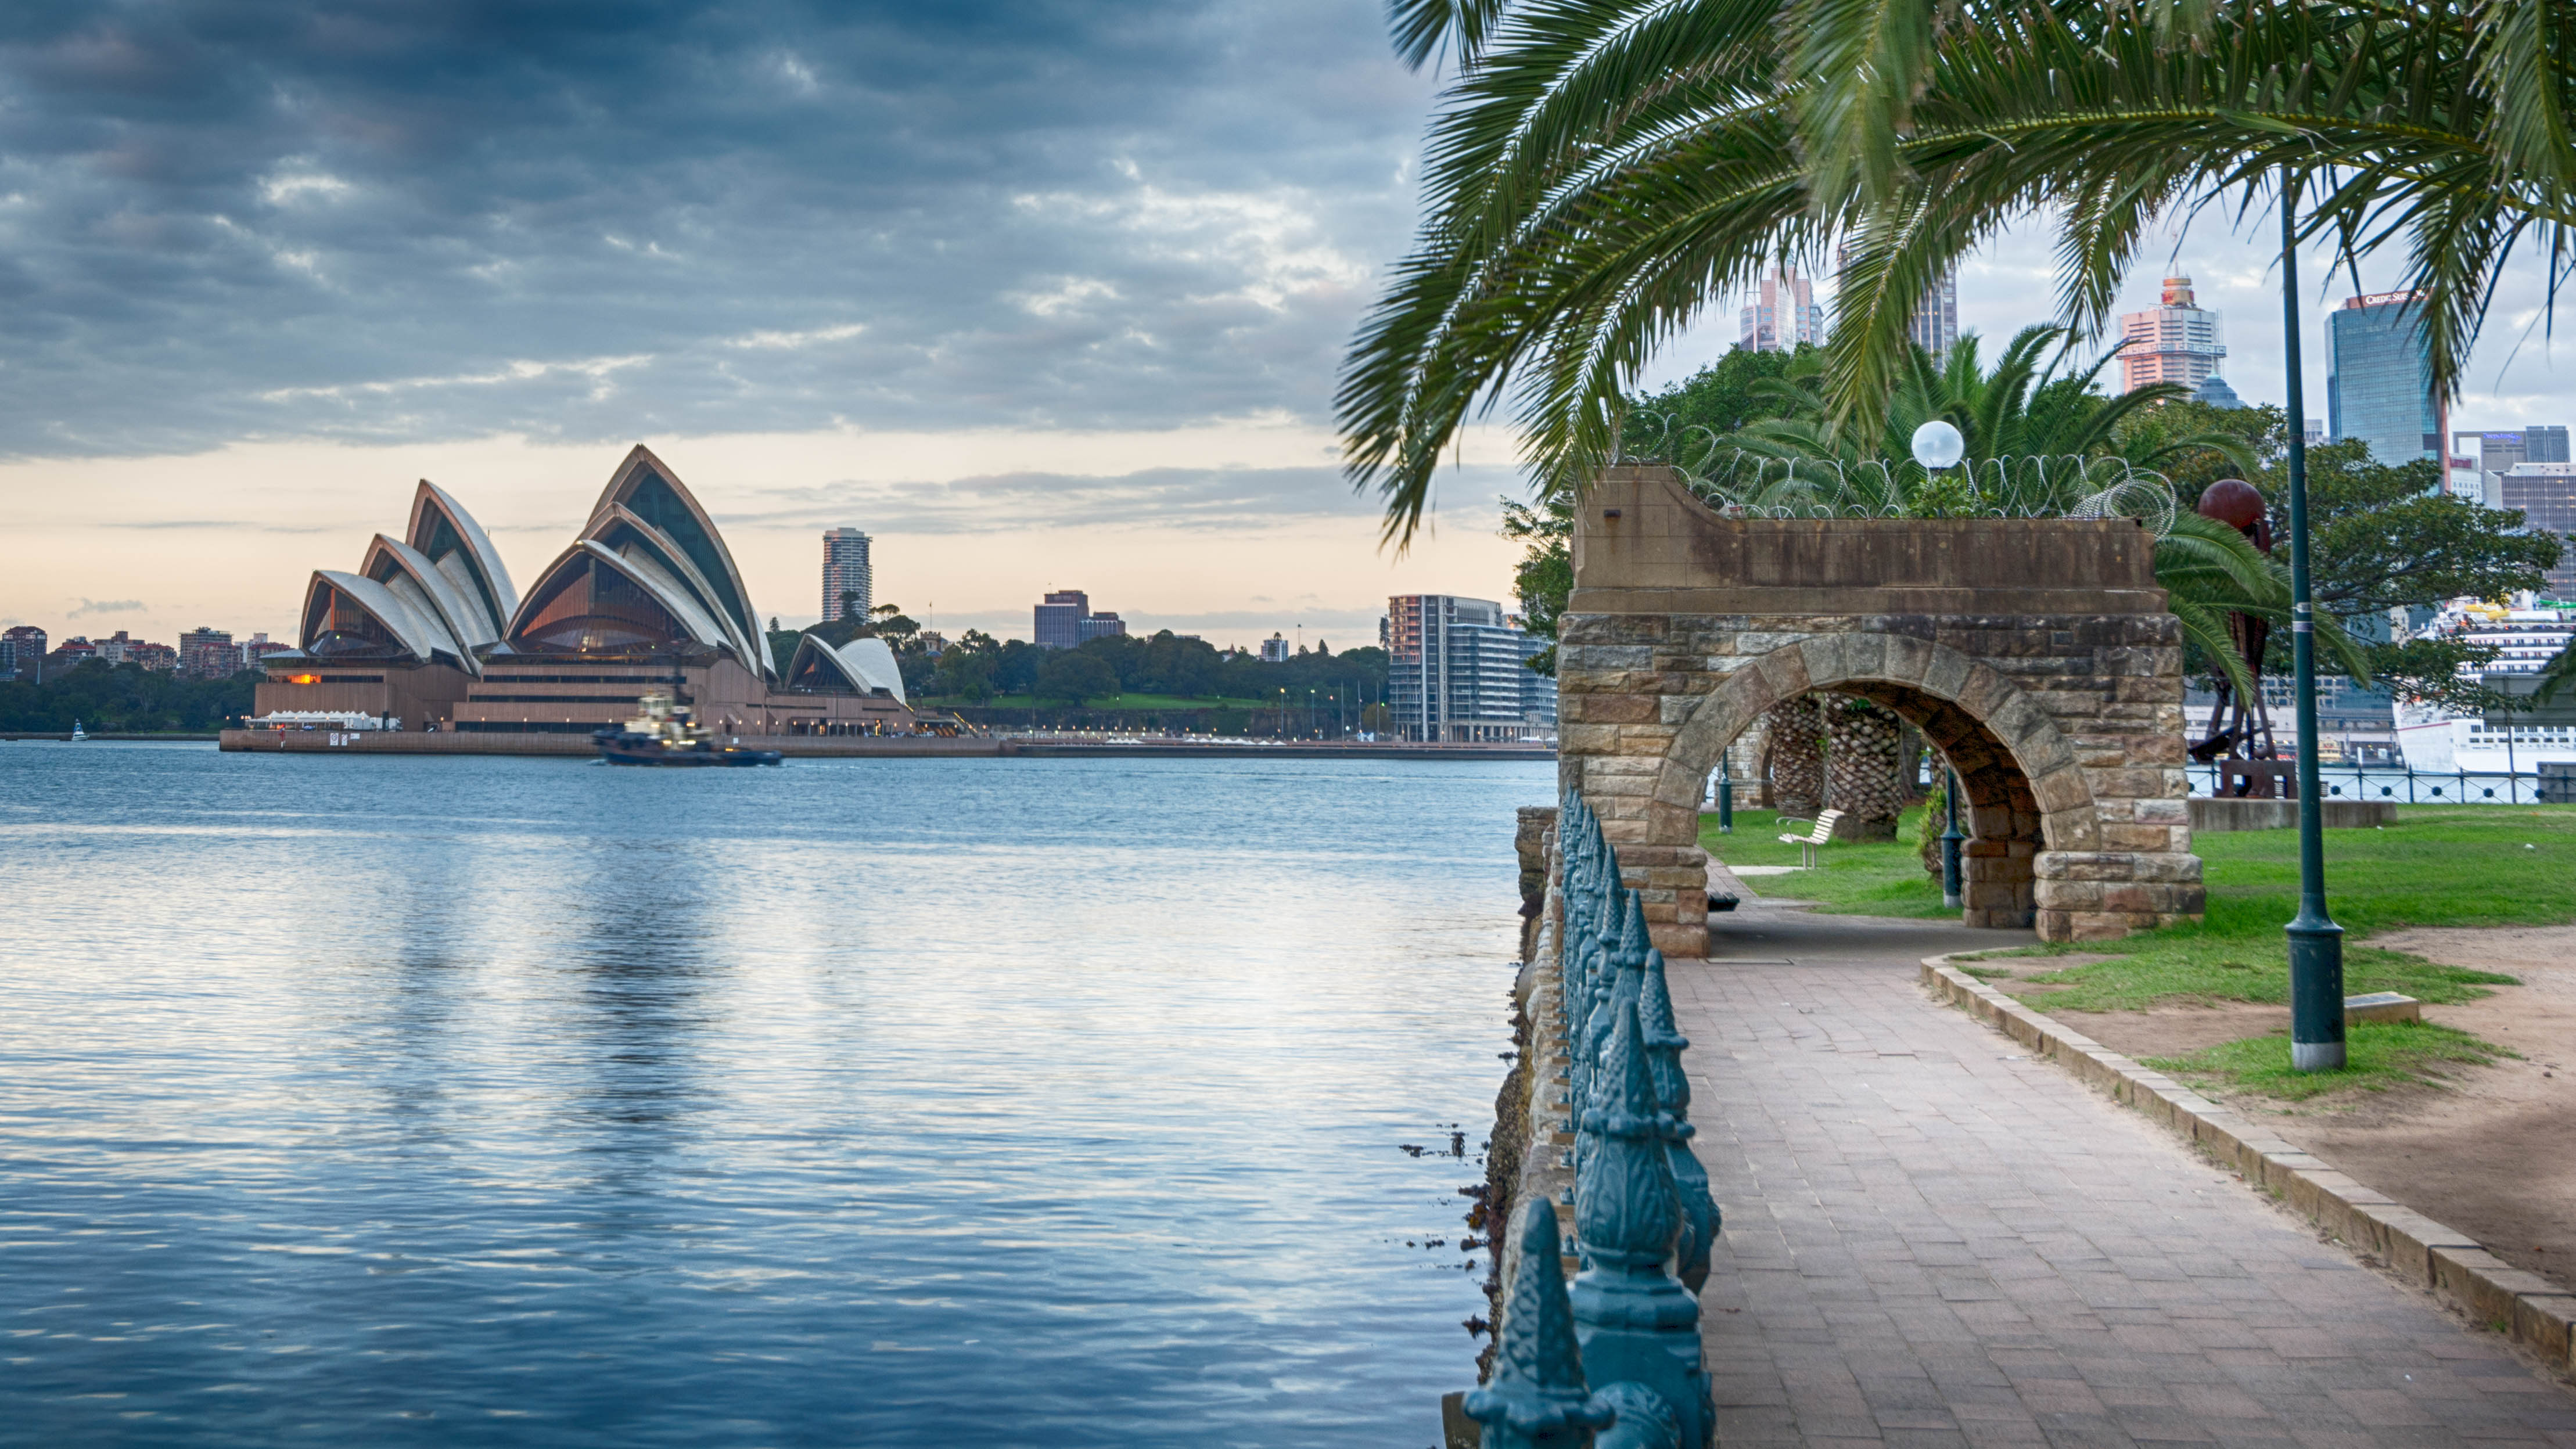
sea, water, view, city, vacation, travel, reflection, sydney, bay, landmark, harbour, tourism, waterway, australia, sydneyoperahouse, longexposure, sydneyharbour, operahouse, nikond7100, cityview, arecales